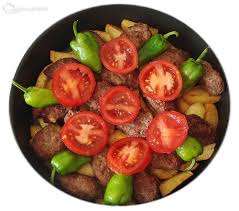
Yemek: izmir_kofte